Jallianwala Bagh

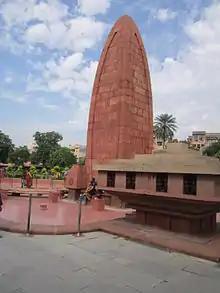
Martyr's memorial

The 'Martyrs Well' is surrounded by the Martyr's memorial, a large structure with a sign giving a figure of "120" as the number of bodies that were recovered from the well. It was designed by American architect Benjamin Polk and inaugurated in 1961.